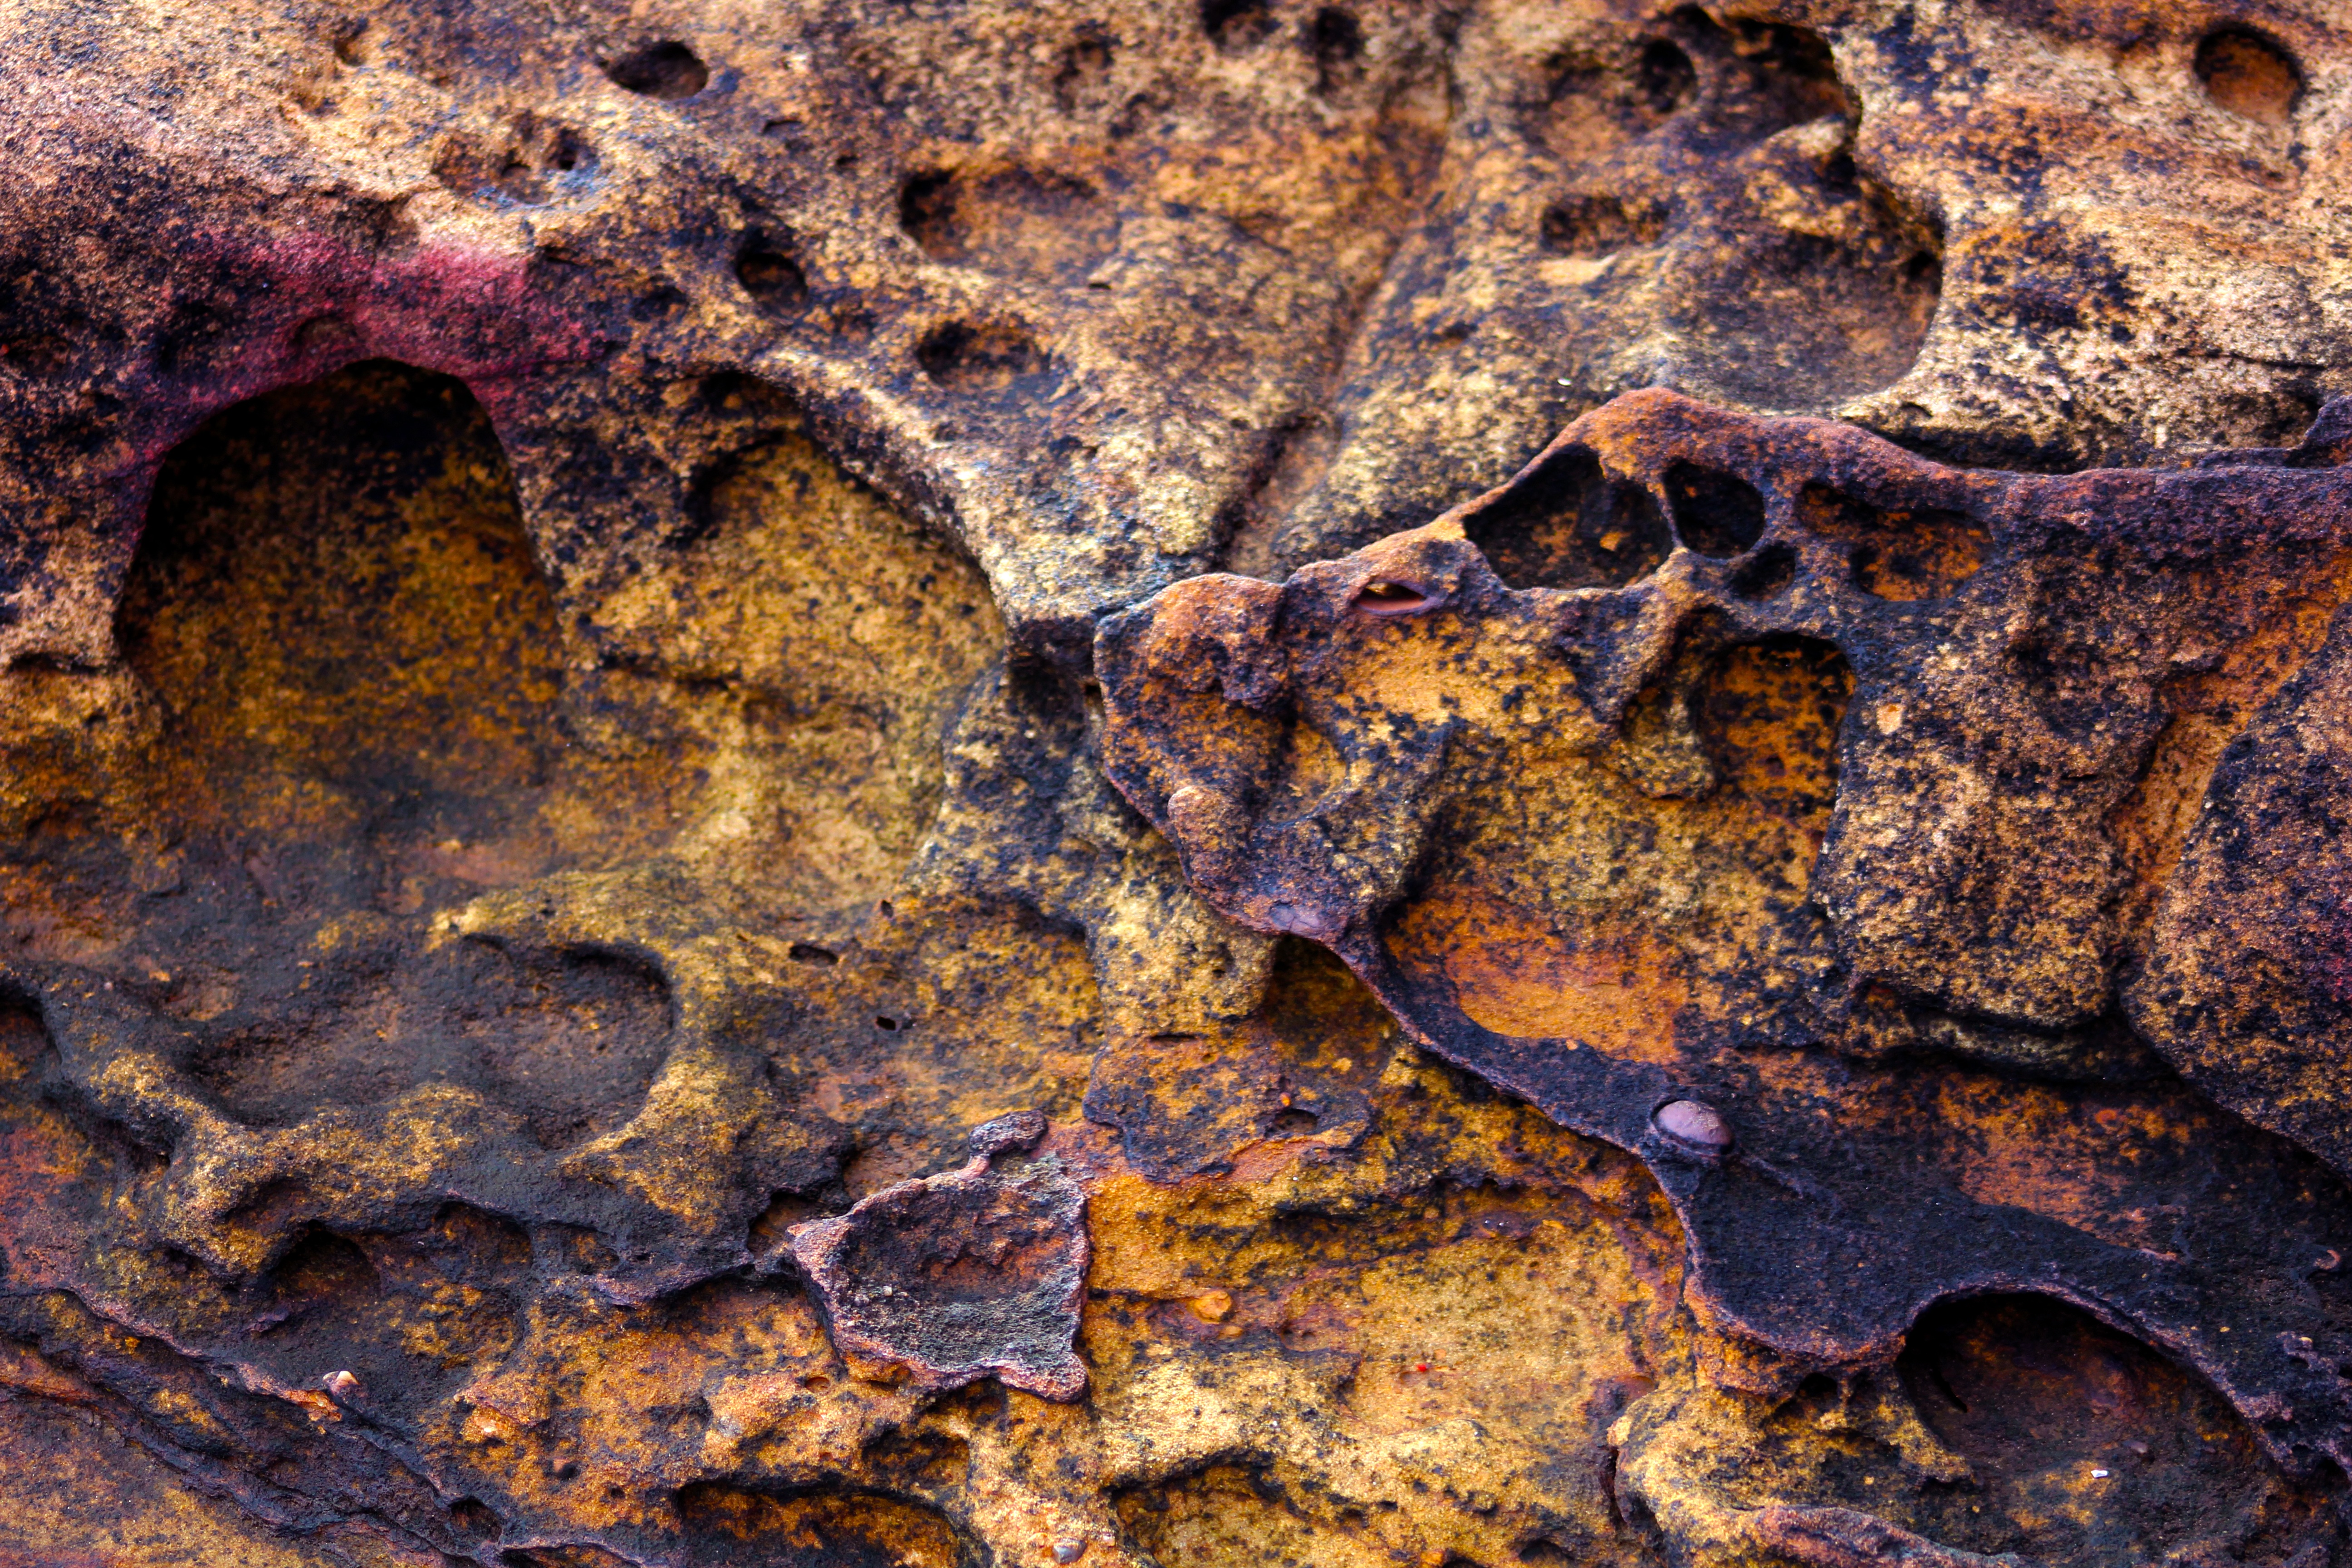
beach, landscape, tree, nature, rock, mountain, texture, leaf, trunk, sandstone, formation, cliff, wildlife, rust, autumn, scenery, soil, fauna, material, rock pool, background, geology, macro photography, photographic background